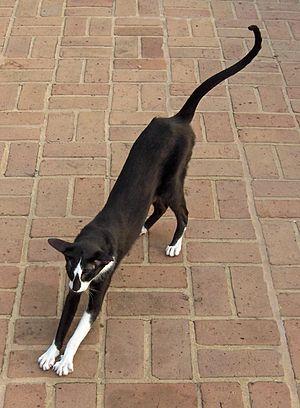
L'oriental, aussi appelé oriental shorthair est une race de chat originaire de Thaïlande. Il est apparenté au siamois, la seule différence entre les deux races étant la couleur de robe puisque ce chat de taille moyenne à grande est la variété non pointée du siamois ou robe colorée.